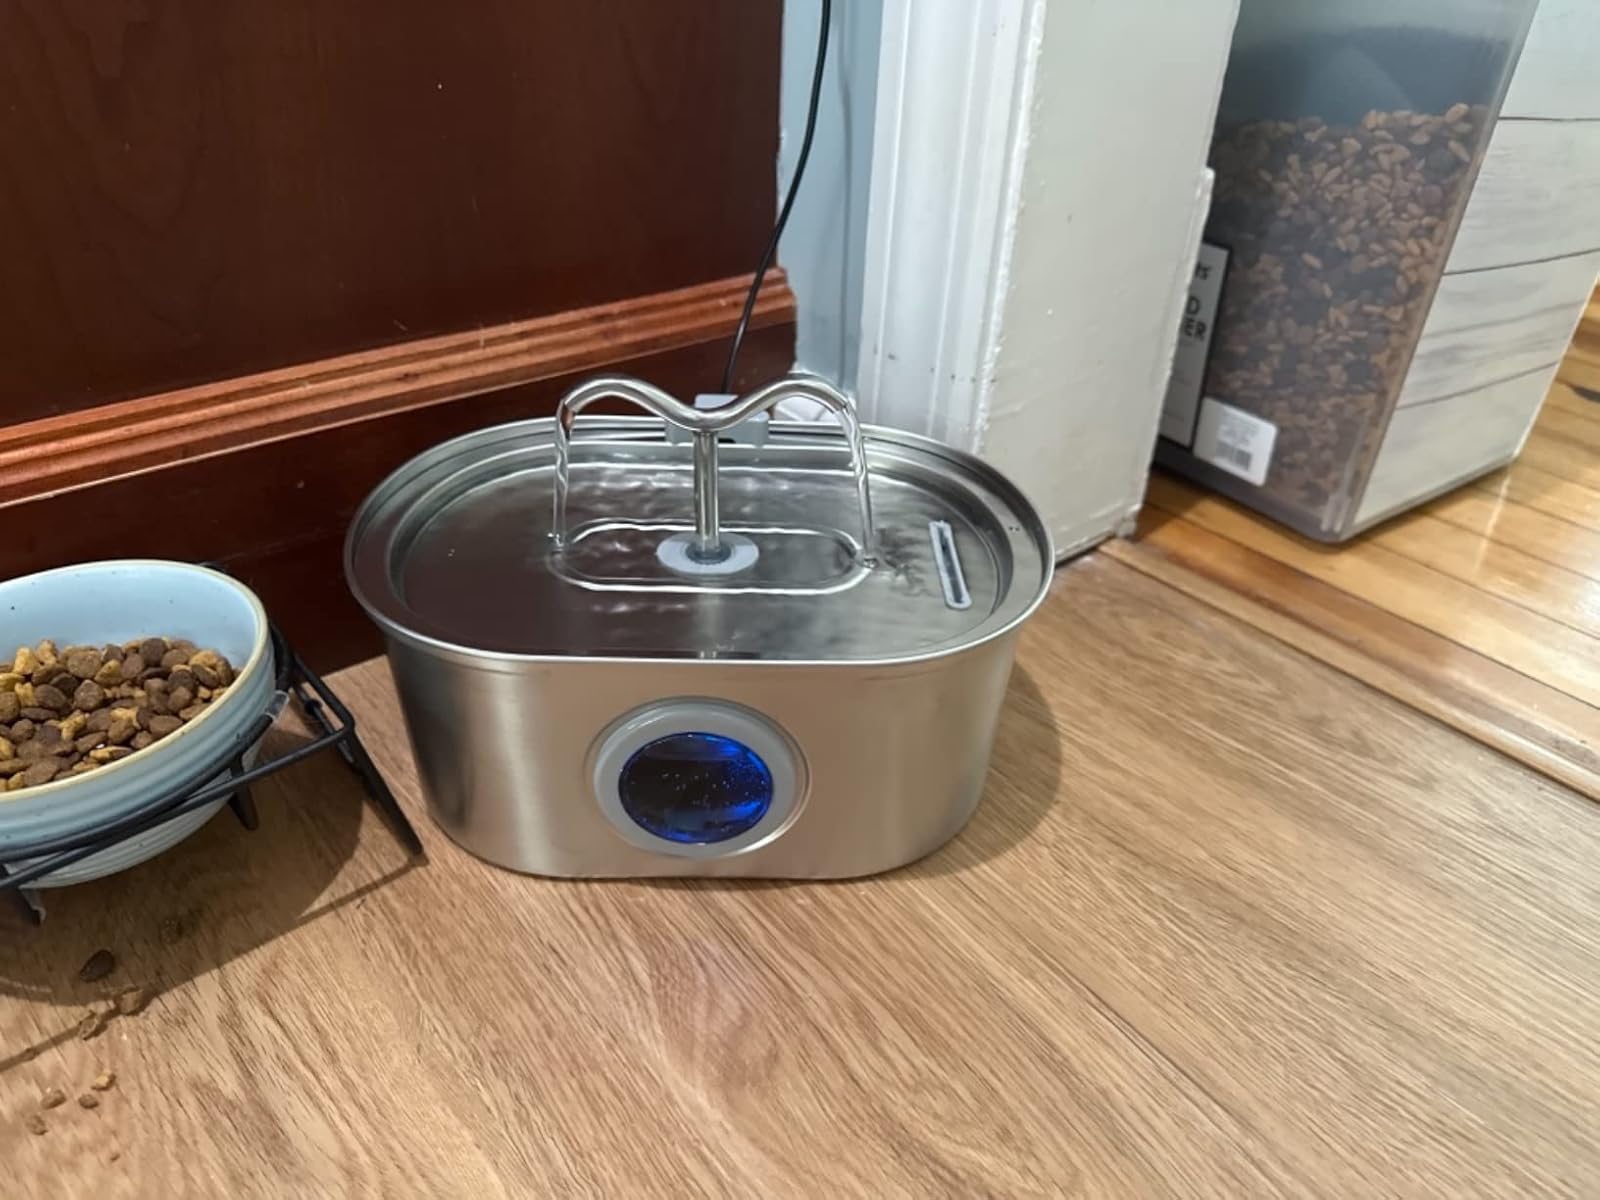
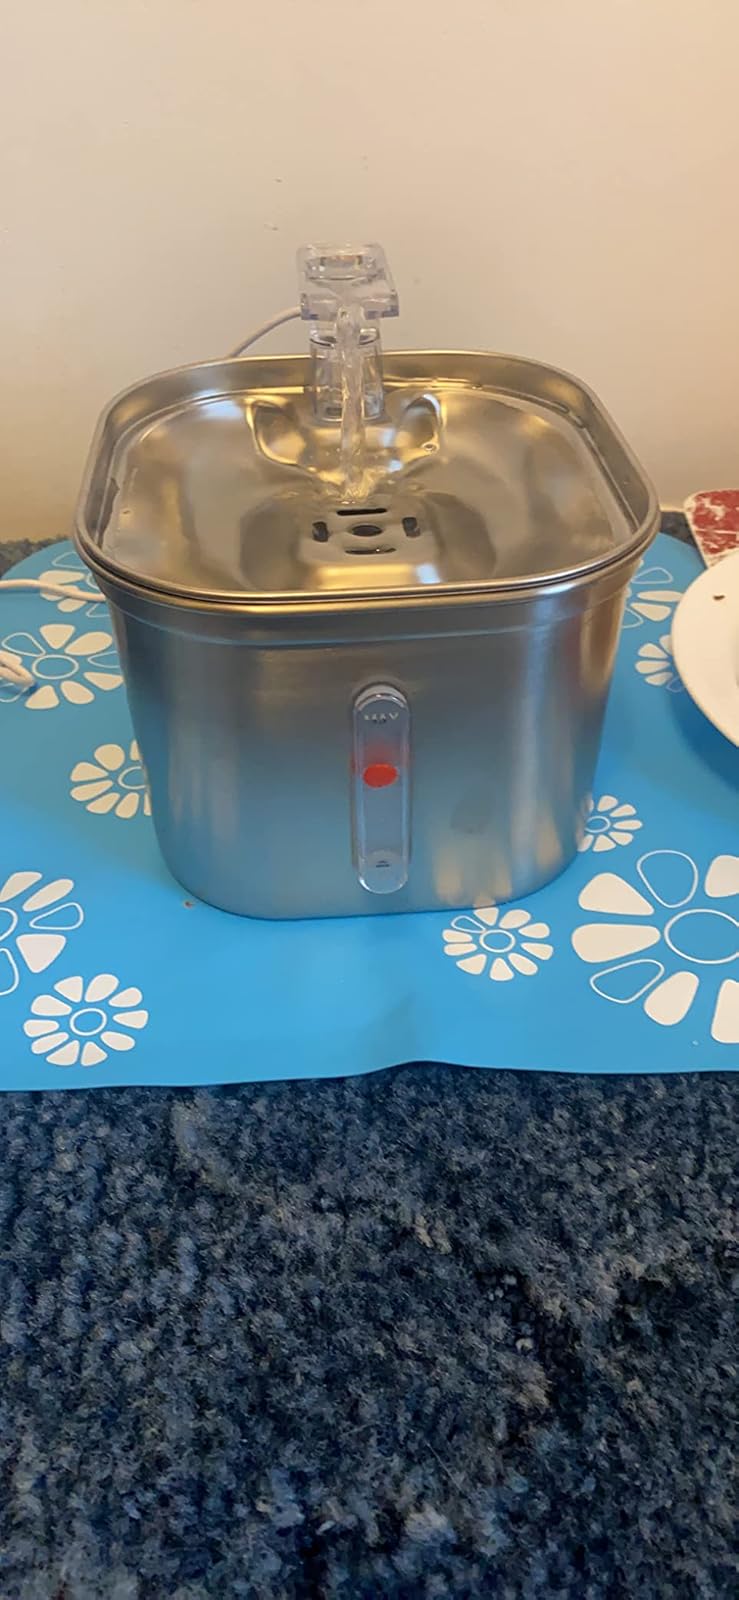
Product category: items_bowl
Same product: no